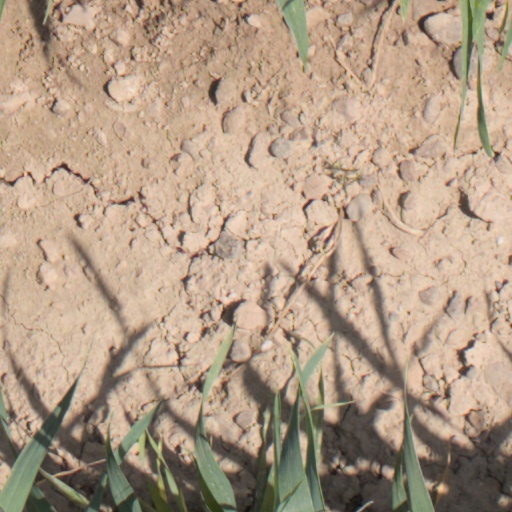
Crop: wheat